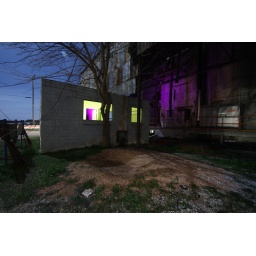
Abandoned office building at the Silo's in Brownwood.1.5 min. exposure using D-cell maglite, yellow and purple gels on the strobe.